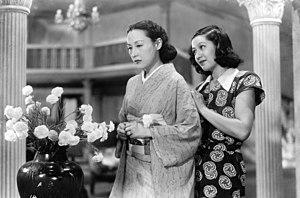
Yumeko Aizome est une actrice japonaise née le 25 décembre 1915, la date de son décès est inconnue. Son vrai nom est Yachiyo Yokoyama, puis Yachiyo Yusa après son mariage en 1942.
Le Bal de la famille Anjo est un film japonais réalisé par Kōzaburō Yoshimura et sorti en 1947.